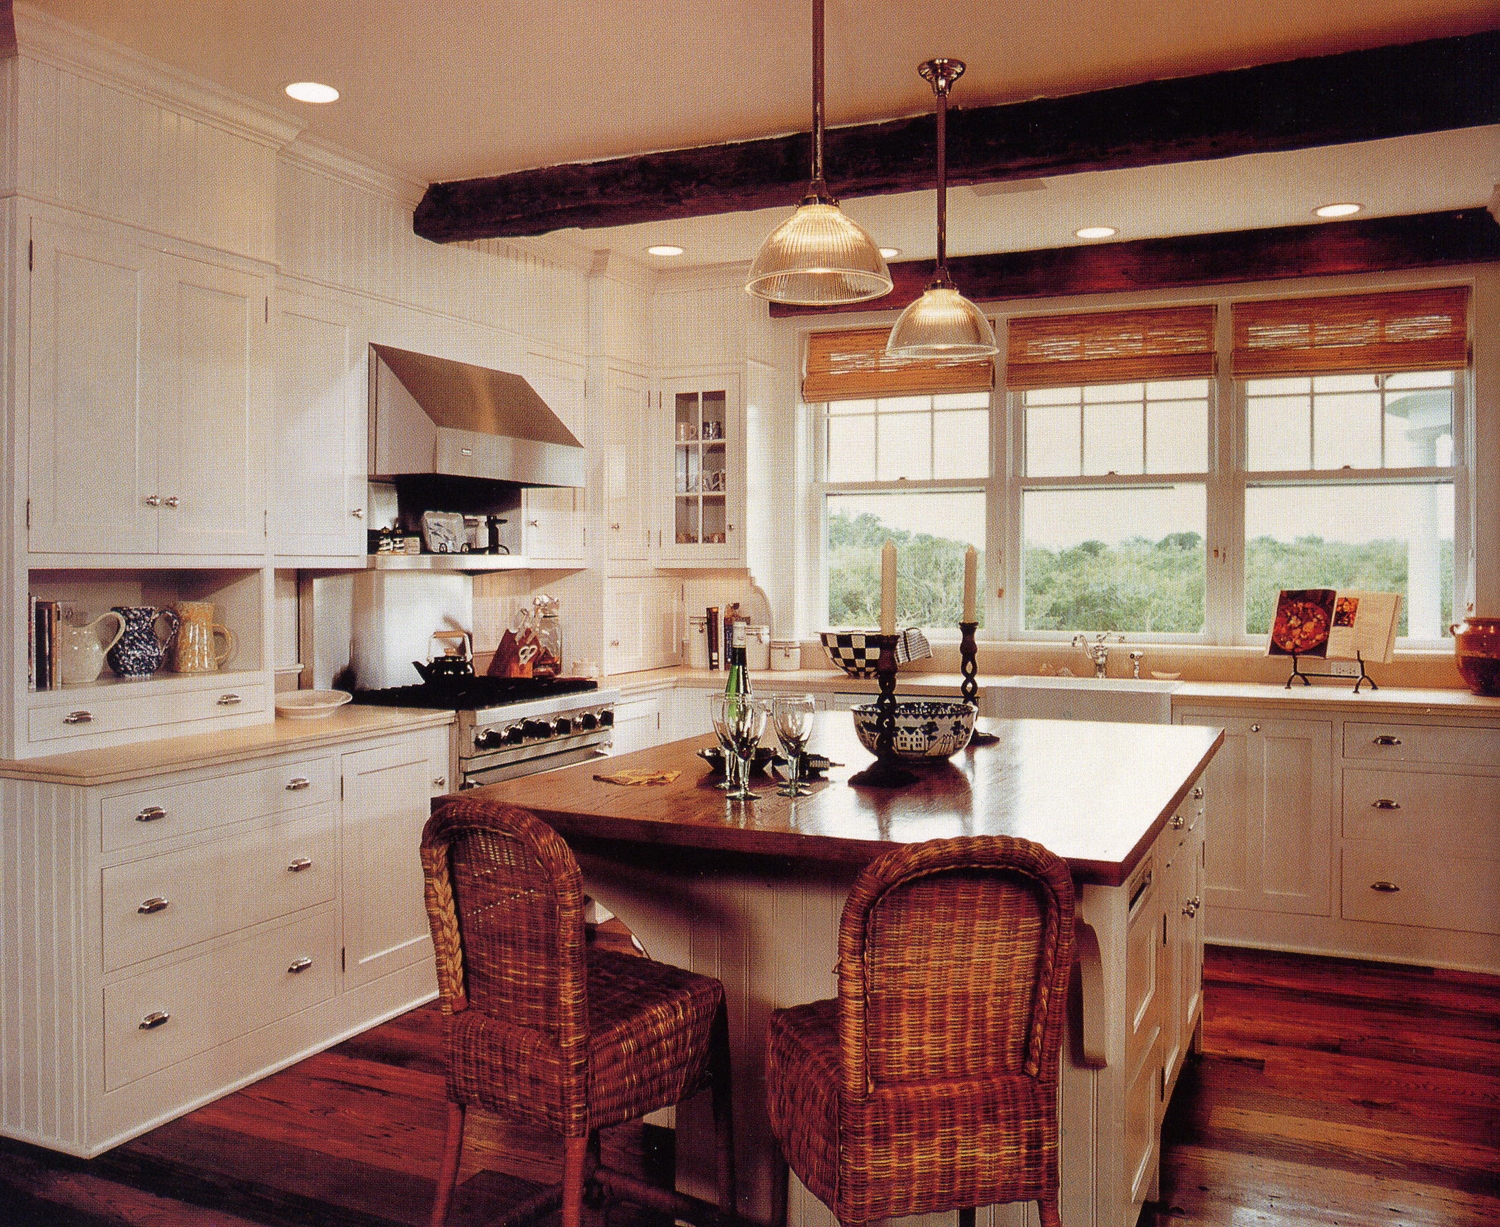
Room type: kitchen